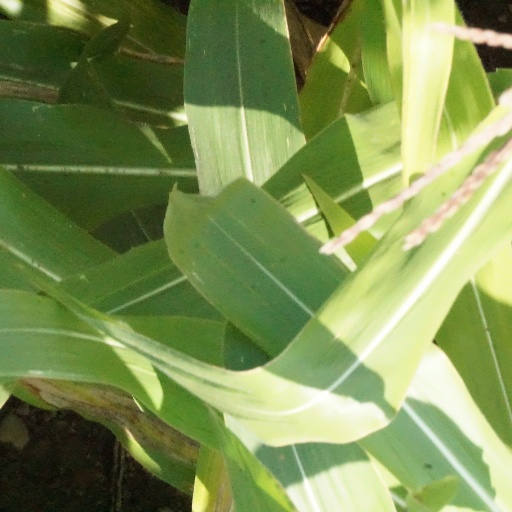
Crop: maize; corn